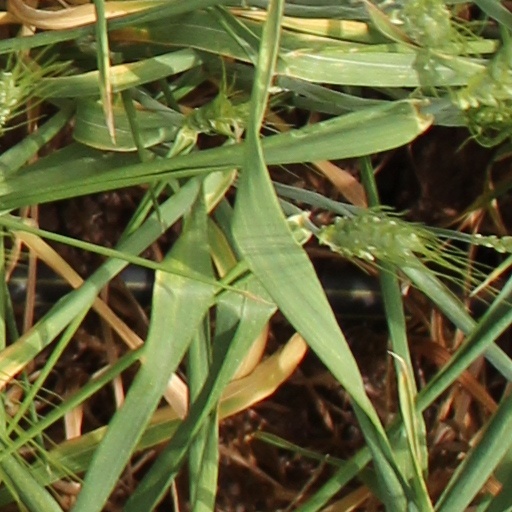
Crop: wheat